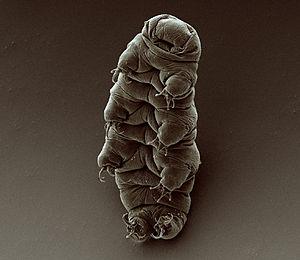
Les tardigrades, parfois surnommés oursons d'eau, forment un embranchement du règne animal, regroupé avec les arthropodes et les onychophores au sein du clade des panarthropodes. Ils ont été décrits en premier par Johann August Ephraim Goeze en 1773. Leur nom, formé à partir du latin tardus gradus, est donné par Lazzaro Spallanzani en 1776. On connaît plus de 1 200 espèces, vivant dans des milieux variés et parfois très rudes, voire dans des conditions extrêmes.
Les Animaux sont en biologie, selon la classification classique, des êtres vivants hétérotrophes, c’est-à-dire qui se nourrissent de substances organiques. On réserve aujourd'hui le terme « animal » à des êtres complexes et multicellulaires, bien qu’on ait longtemps considéré les protozoaires comme des animaux unicellulaires. Comme les autres êtres vivants, tout animal a des semblables avec qui il forme un groupe homogène, appelé espèce.